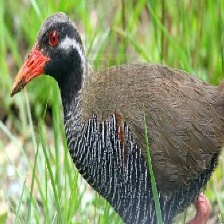
Species: OKINAWA RAIL
Scientific name: GALLIRALLUS OKINAWAE
ImageNet parent category: european_gallinule